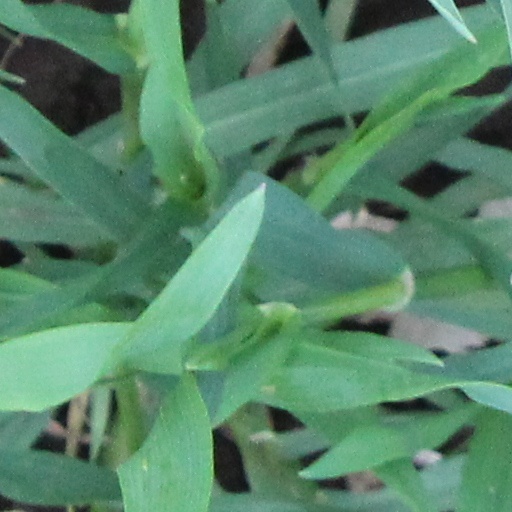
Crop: wheat